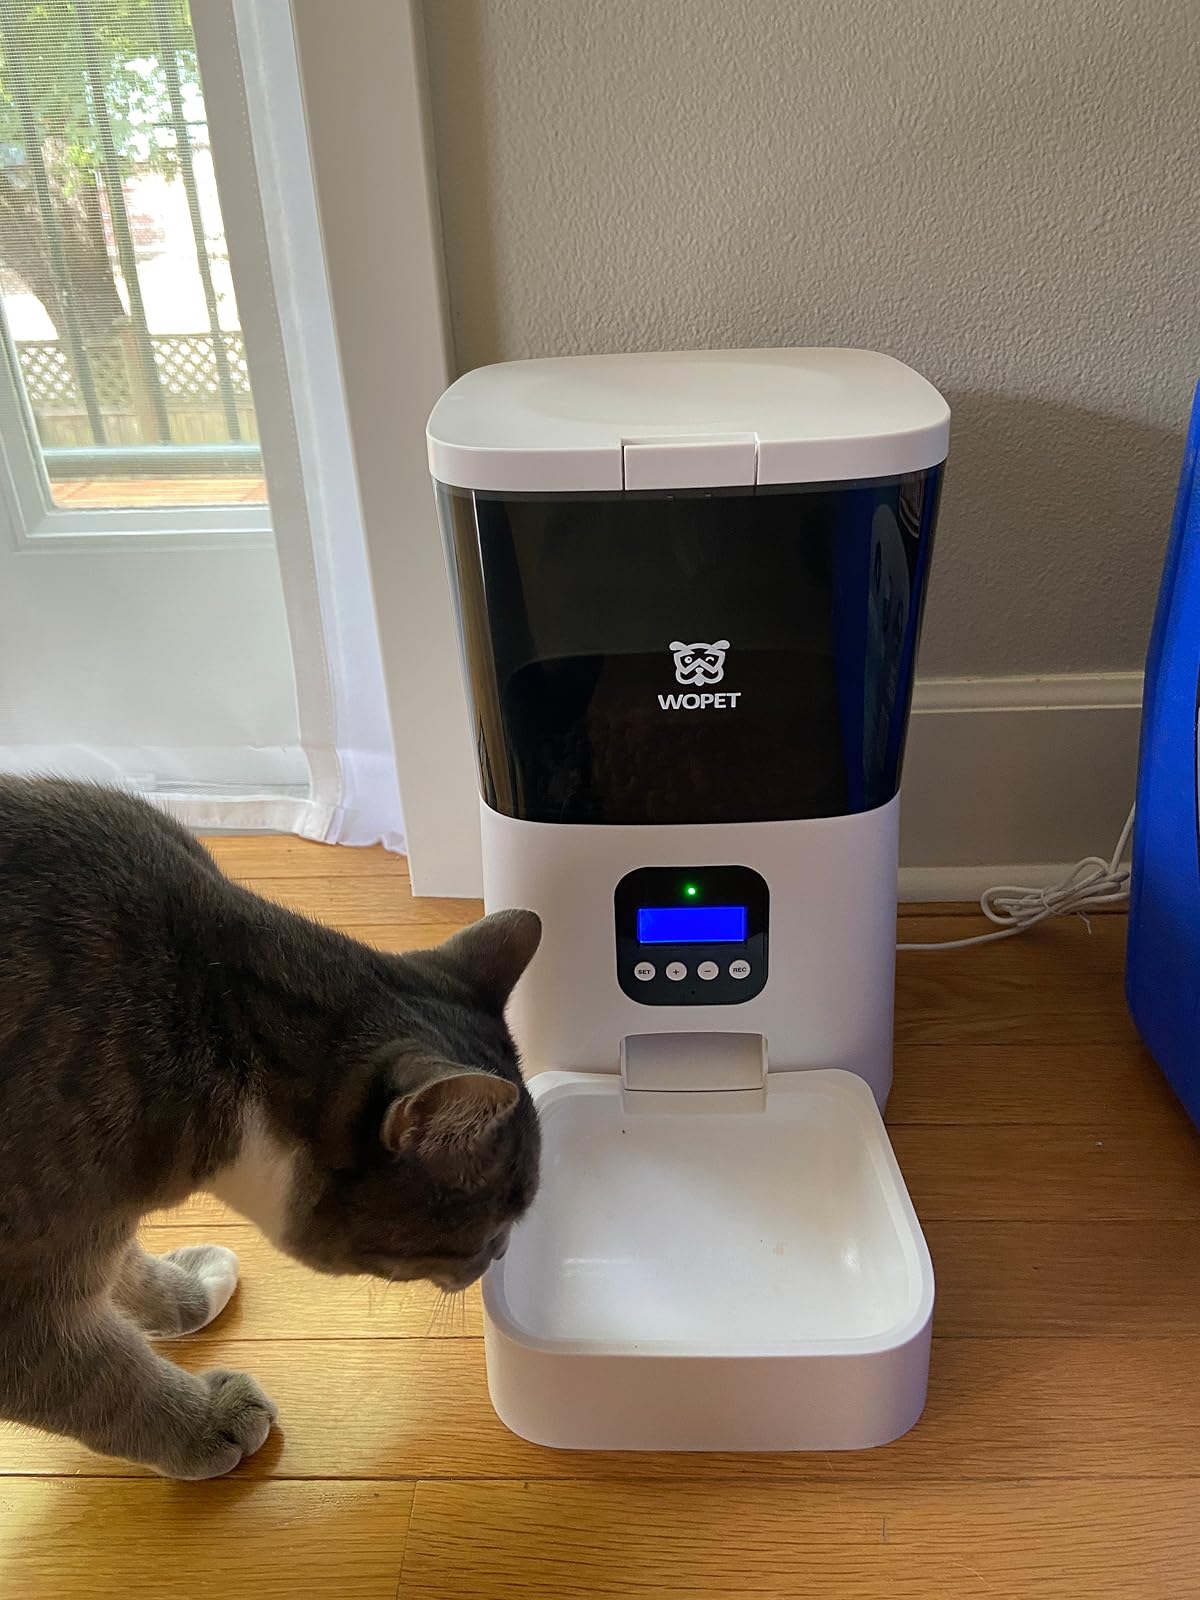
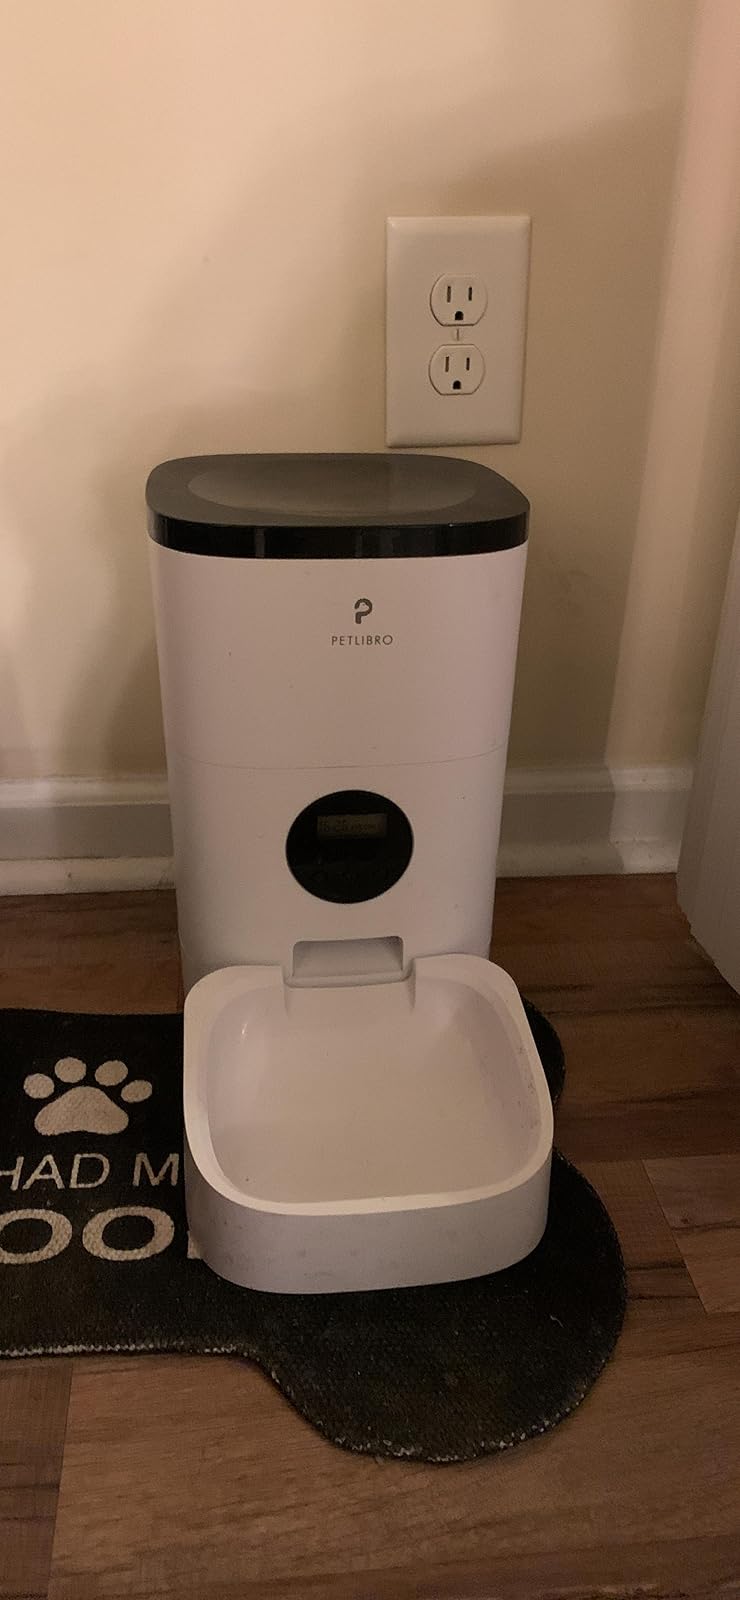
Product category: items_feeder
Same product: no